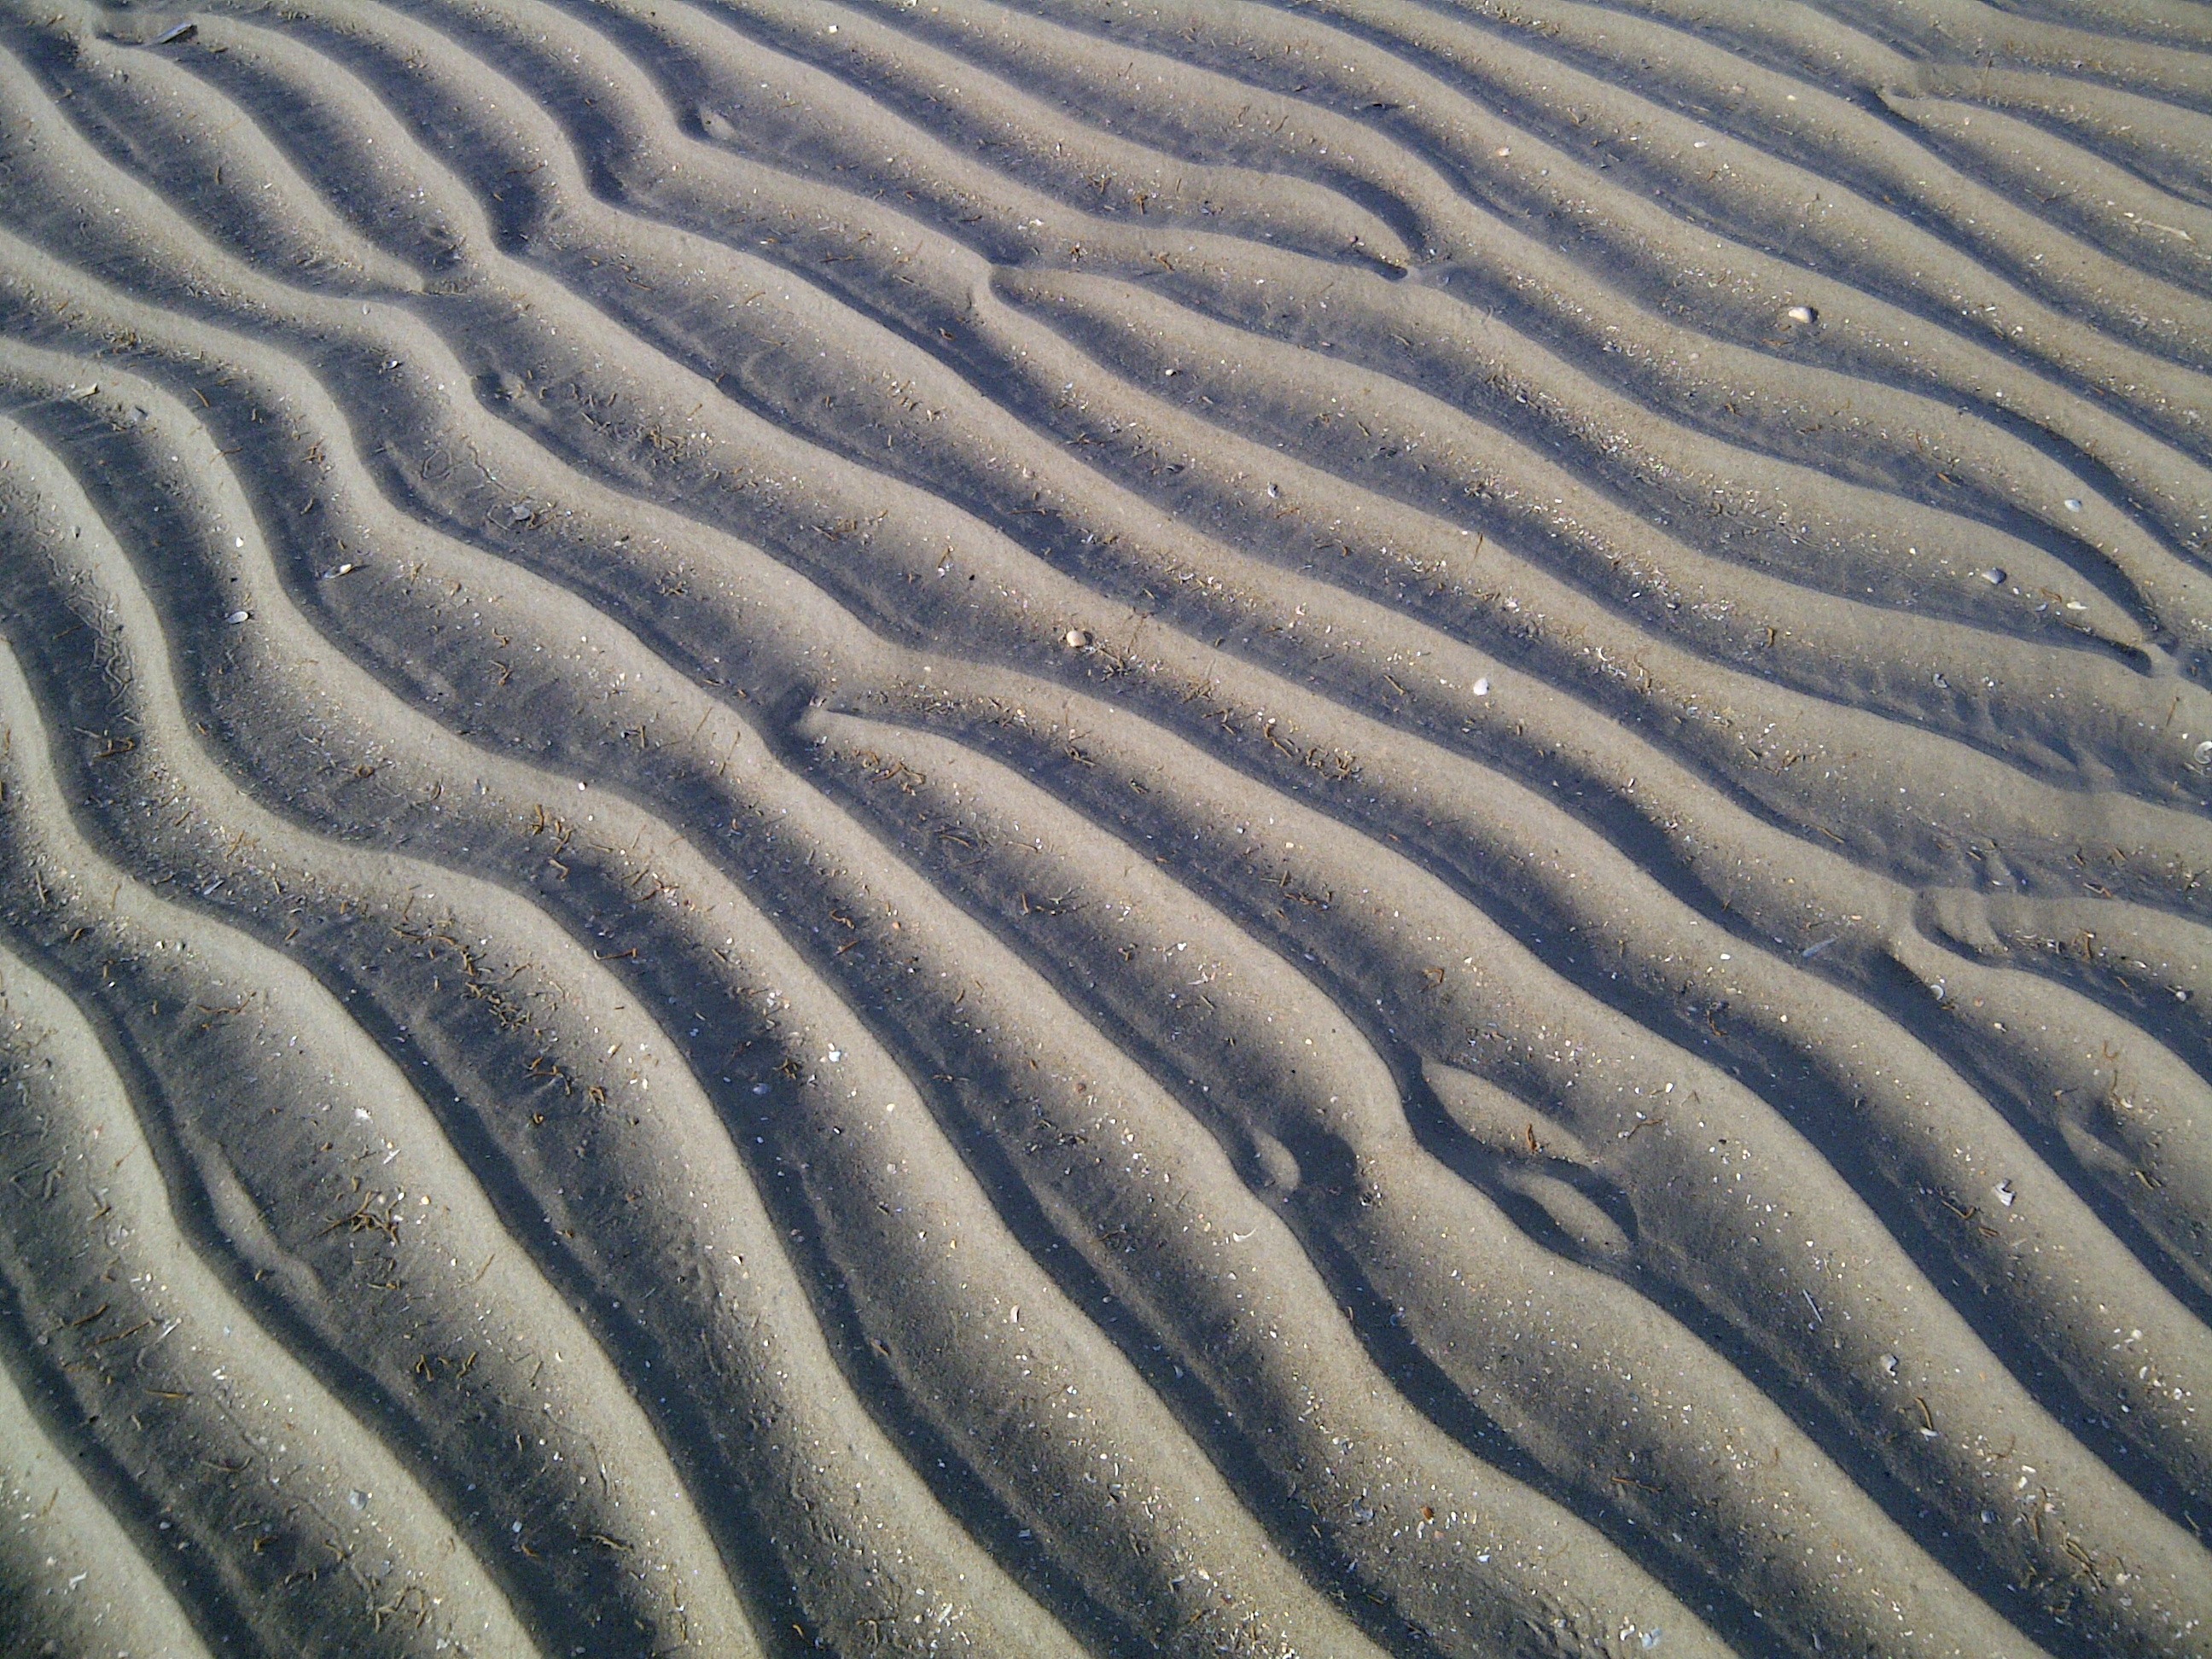
sand, texture, soil, sandbar, material, habitat, north sea, wadden sea, flooring, watts, natural environment